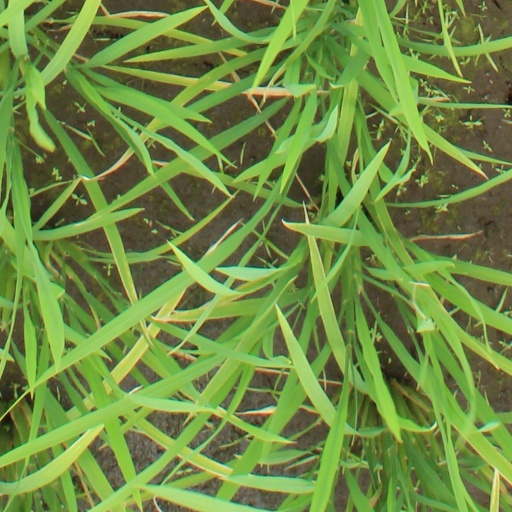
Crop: rice